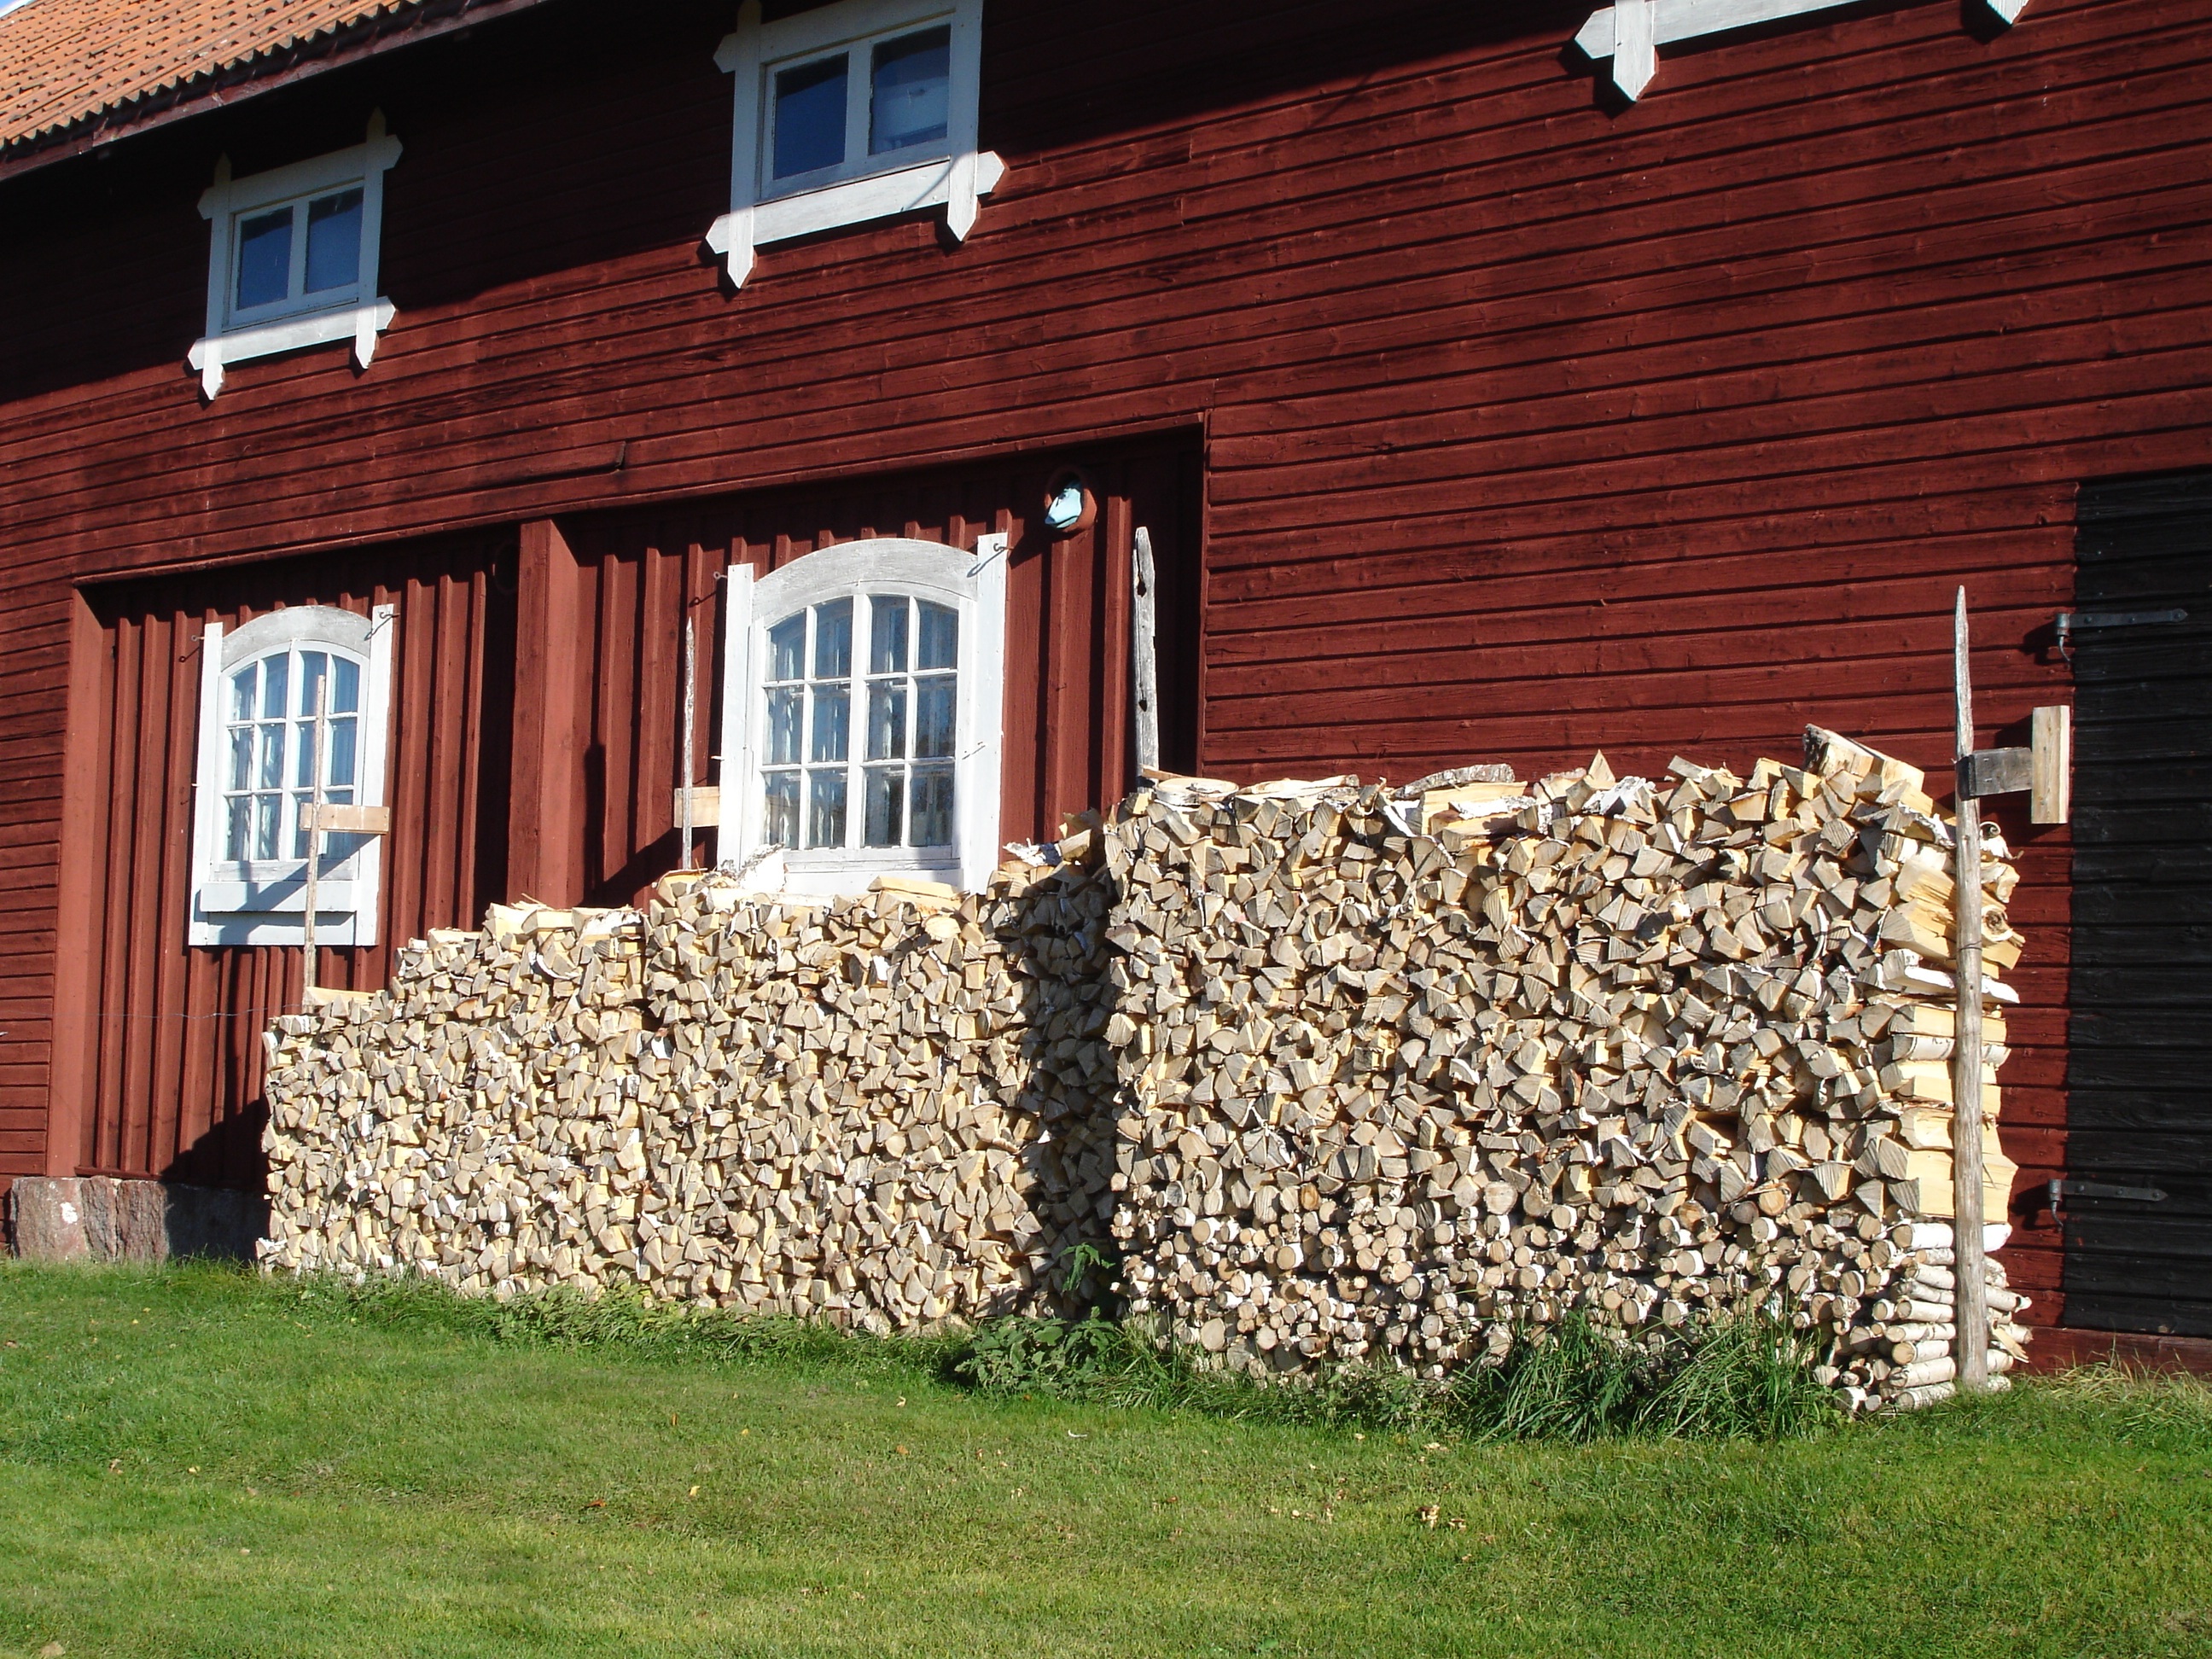
nature, fence, wood, house, barn, home, wall, summer, cottage, backyard, brick, sweden, outbuilding, brickwork, yard, late summer, siding, swedish, woodpile, the valleys, outdoor structure, vedtravar